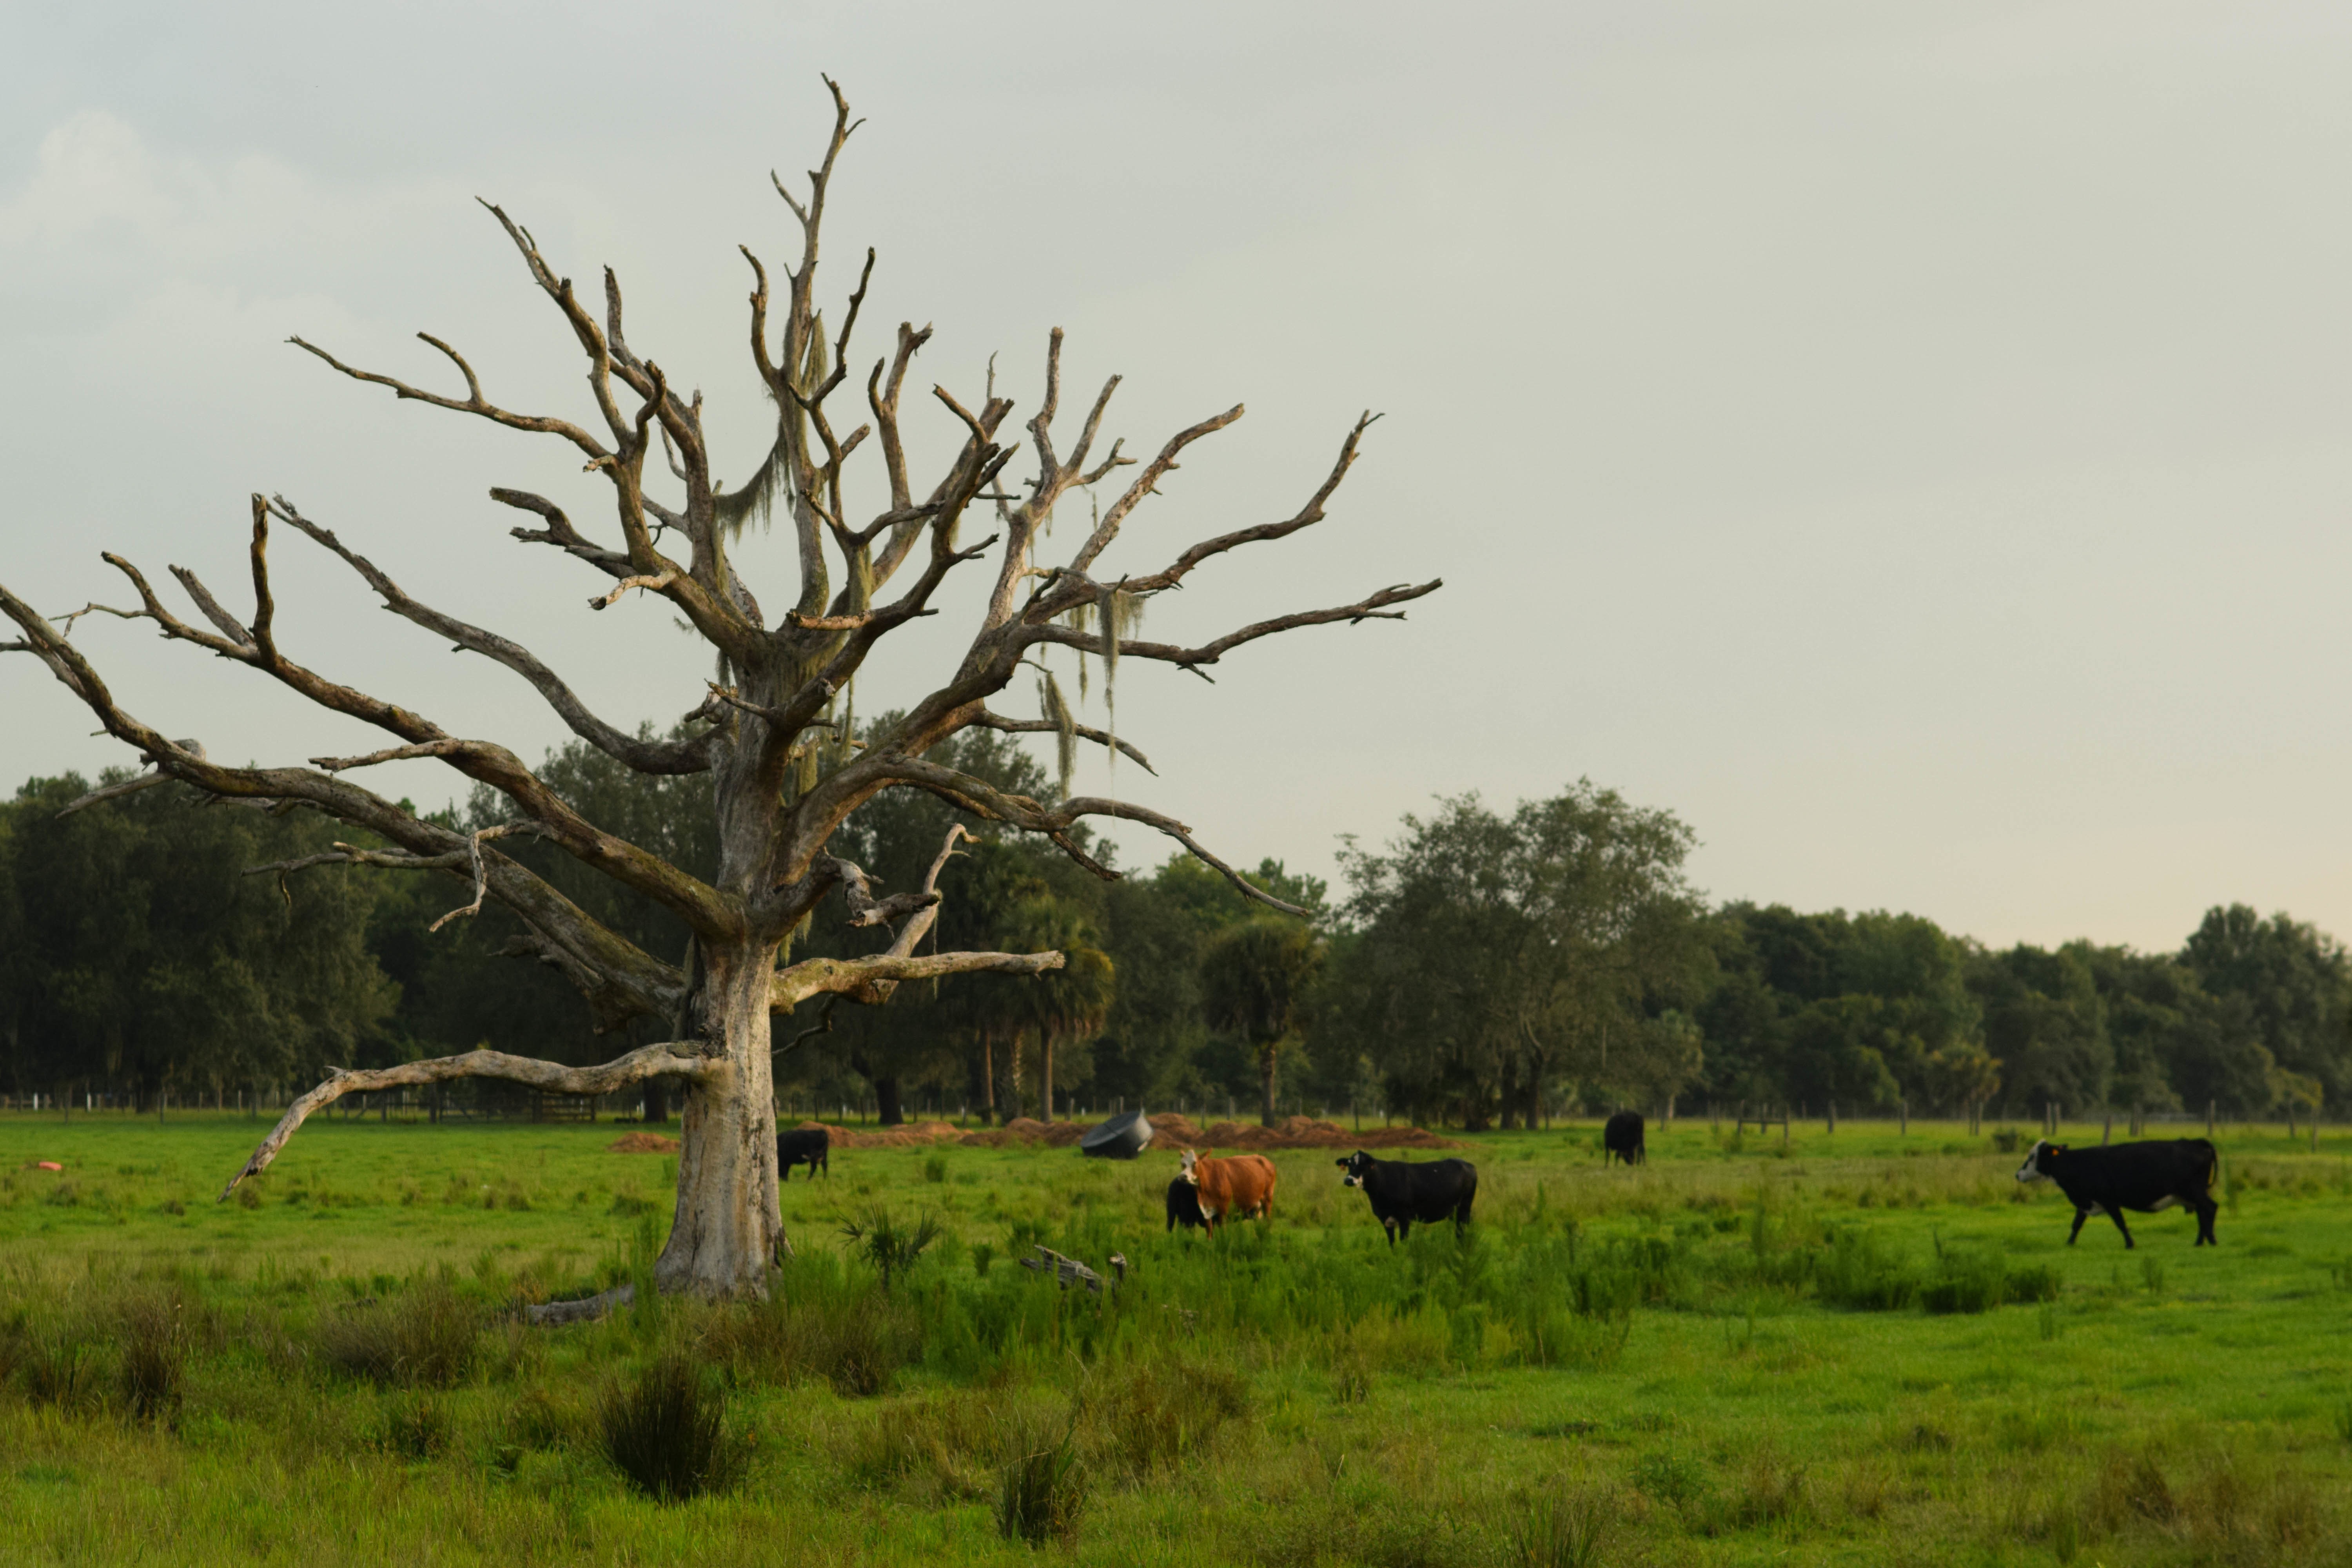
tree, plant, field, meadow, prairie, flower, pasture, grazing, agriculture, savanna, plain, grassland, safari, ecosystem, rural area, natural environment, woody plant